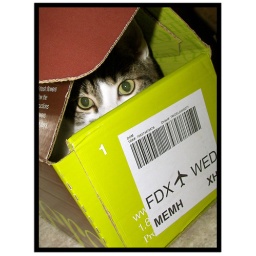
Can't have an empty box in the house that doesn't get a thorough internal inspection by the Kitty Boy!